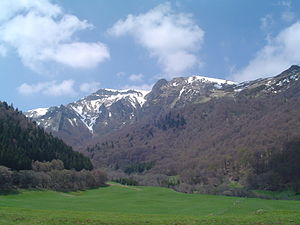
Parc naturel régional des Volcans d'Auvergne
Parti fra parken
Parc naturel régional des volcans d'Auvergne er en fransk nationalpark beliggende i regionen Auvergne-Rhône-Alpes midt inde i Massif Central.